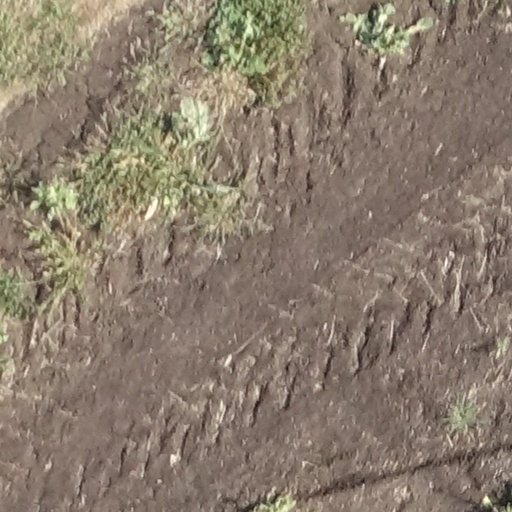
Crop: sorghum